Mariano Puigdollers Oliver

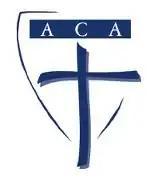
Acción Católica logotype

Puigdollers’ great-grandfather was a Carlist minister and his own father was as Carlist as well, though possibly he later adhered to the breakaway Integrist branch; however, there is no evidence of Puigdollers’ Carlist engagements during his youth. He was rather noted as involved in lay Catholic organizations; the first one was Los Luises, where he delivered lectures and where he grew to Junta Directiva of the Madrid branch in 1918. The same year he entered ACNdP and in 1919 was active among Los Terciarios Franciscanos. At the turn of the decade and like many ACNdP militants he turned towards social issues and was attracted to an emerging grouping of likewise minded Christian activists. During his Galician spell Puigdollers was supporting emergence of related syndicates, named Acción Social Popular; during his Andalusian spell in the early 1920s he joined the newly established and was member of its comisión organizadora in Seville; he also presided over its Sección de Estudios Político-Sociales and tried to animate Catholic syndicalism.